Structure of the Irish Defence Forces

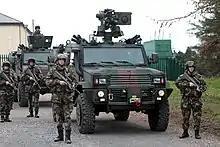
Infantry with RG-32M light tactical vehicles

The Air Corps is the air branch of the Irish Defence Forces. Headed by a brigadier general it comprises a staff headquarters, two operational wings, two support wings, one independent squadron and the Air Corps College.